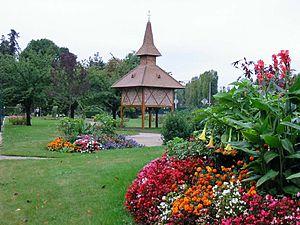
Pigeonnier à l'entrée du parc Meissonier à Poissy (Yvelines) Photo JH Mora, septembre 2005.
Le parc Meissonier est un jardin public situé à Poissy dans les Yvelines. Il doit son nom au peintre Ernest Meissonier, maire de la ville en 1878, qui n'en fut cependant jamais propriétaire. Il résida dans une maison située dans l'enclos de l'Abbaye qui jouxte ce jardin.
Poissy est une commune française du département des Yvelines en région Île-de-France.